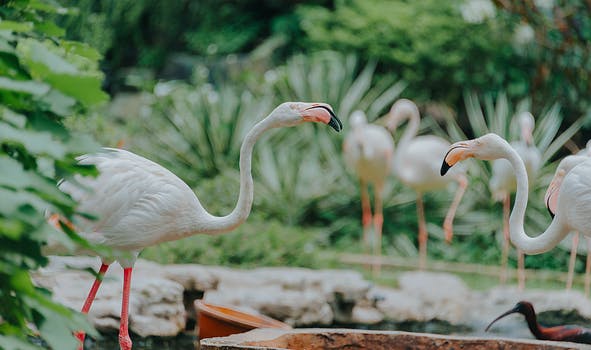
Label: No Watermark